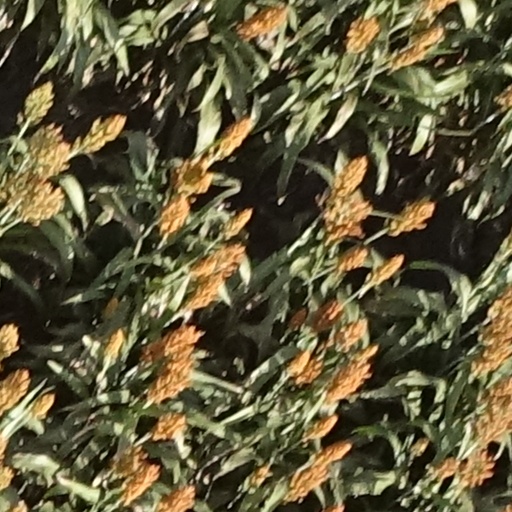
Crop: sorghum